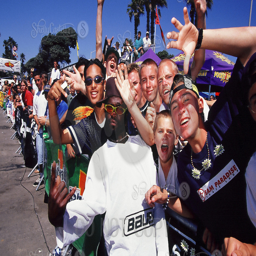
person with the crowd at outdoor event .